Question: Please indicate a possible affordance area of knife that can be used for holding
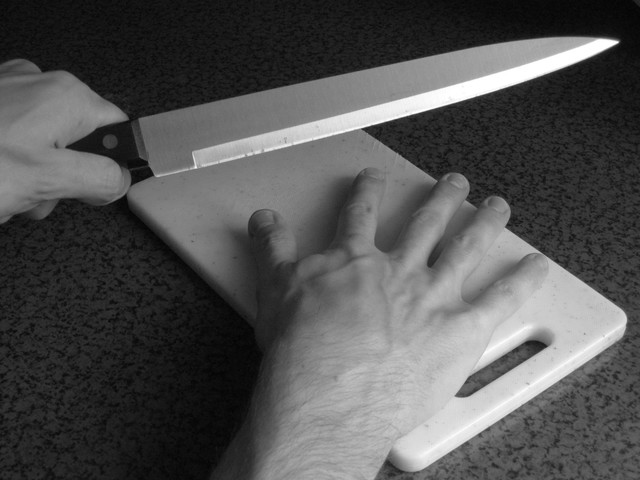
Answer: [0.5, 116, 154.5, 224]